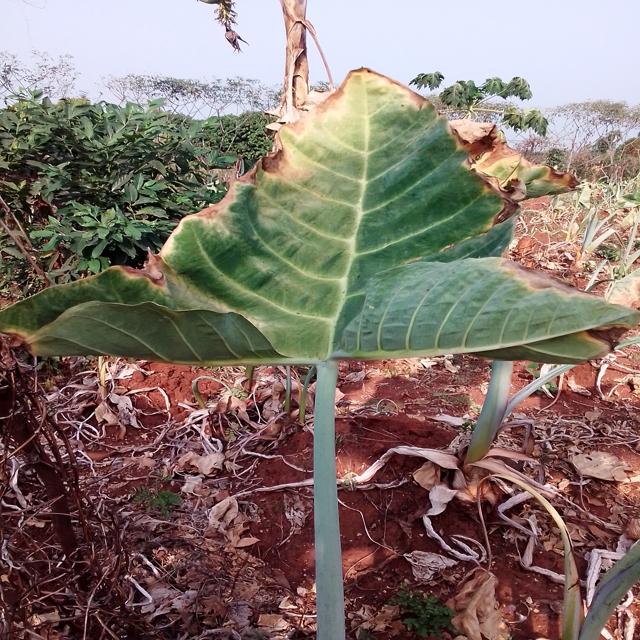
Label: Early_Blight